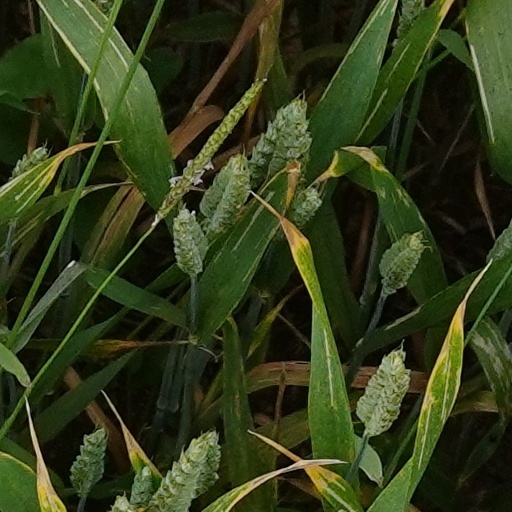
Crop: wheat